Christchurch railway station, New Zealand

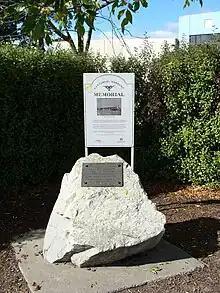
Railway workers' memorial, former Christchurch railway station, Moorhouse Avenue in April 2008

As the Addington railway workshops had recently closed, it was decided to reconfigure Addington junction and locate the new station on the former workshops site. The east-oriented junction, which passed by the former Addington Sale Yards, and which connected the Main North Line to the Main South Line, was removed. A new west-oriented link was established, on which the new station was sited. It was opened on 5 April 1993, and now shares the former workshops land with the Tower Junction shopping centre. In February 2002, the Southerner service was cancelled by leaving the station with the "TranzAlpine" and "Coastal Pacific" as its only scheduled services.